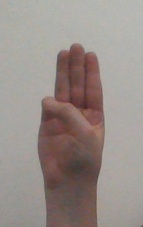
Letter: thaa